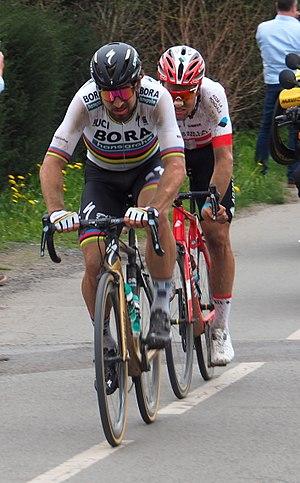
Paris Roubaix 2018, Peter Sagan et Silvan Dillier à 8 kilomètres de l'arrivée
Le Paris-Roubaix 2018 est la 116ᵉ édition de cette course cycliste masculine sur route. Il a lieu le 8 avril 2018 entre Compiègne et Roubaix, dans le nord de la France, et fait partie du calendrier UCI World Tour 2018 en catégorie 1.UWT. Il est remporté par le champion du monde Peter Sagan qui bat au sprint Silvan Dillier, dernier rescapé de l'échappé matinale. Cela faisait depuis 1981 avec Bernard Hinault qu'un champion du monde ne s'était plus imposé sur Paris-Roubaix. La course est marquée par la mort du jeune coureur Michael Goolaerts, victime d'un arrêt cardiaque au passage du deuxième secteur pavé.
Peter Sagan, né le 26 janvier 1990 à Žilina, est un coureur cycliste slovaque, membre de l'équipe WorldTour Bora-Hansgrohe. Considéré comme l'un des meilleurs sprinteurs du monde, il est le premier coureur à remporter trois titres de champion du monde sur route consécutifs.
L'équipe cycliste Bora-Hansgrohe est une équipe cycliste allemande ayant le statut de WorldTeam depuis 2017. Créée en 2010 sous la forme d'une équipe continentale, elle court entre 2011 et 2016 avec une licence d'équipe continentale professionnelle.